School belonging

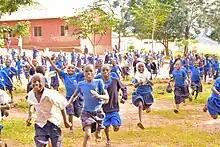
School children at a school in Tanzania

Peer relations have been identified as a direct contributor to students' development of school belonging. Positive social relations with peers involve feelings of acceptance, connection, encouragement, academic and social support, trust, closeness, and caring. Such qualities within a peer relationship can significantly facilitate students' feelings of school belonging. When students are rejected or unsupported by their peers, they may experience anxiety, stress, and alienation. This alters their perceptions of belonging at school because the school environment now seems unwelcome and distressing, making it harder to identify and connect with the school.